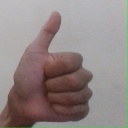
अक्षर: थ